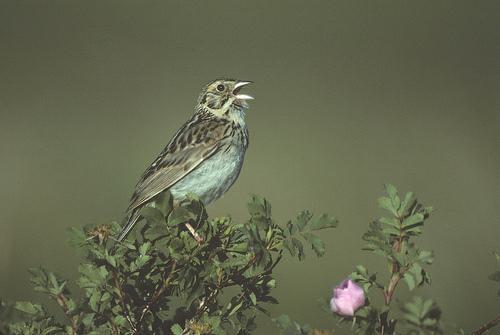
A photo of a baird sparrow